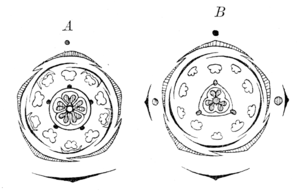
L’androcée est l'appareil reproducteur mâle de la fleur, c'est-à-dire l'ensemble des étamines. L'étamine comprend l'anthère, où sont situés les grains de pollen, et le filet, qui se trouve à être la partie inférieure de l'étamine, le soutien de l'anthère. L'appareil reproducteur femelle est le gynécée qui est entouré par l'androcée, à l'exception de quelques espèces de la famille des Triuridaceae, telle Lacandonia schismatica chez qui le pistil entoure l'androcée.